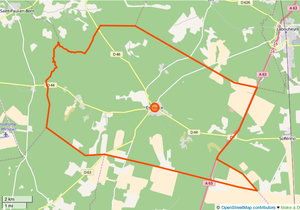
Escource (Landes) ː Limites communales (OSM). This map was created from OpenStreetMap project data, collected by the community. This map may be incomplete, and may contain errors. Don't rely solely on it for navigation.
Escource est une commune du sud-ouest de la France, située dans le département des Landes.